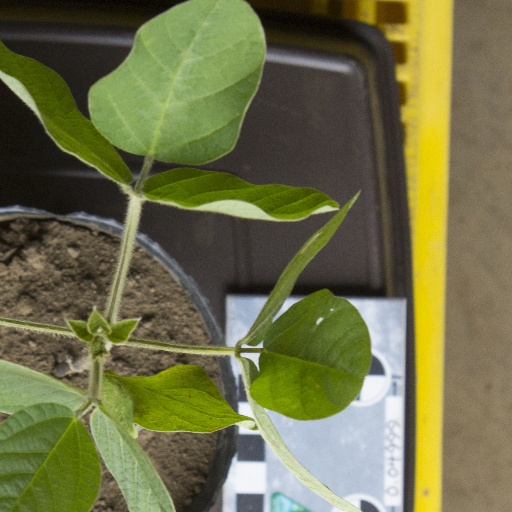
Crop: soybean